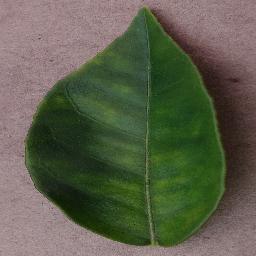
Label: Orange___Haunglongbing_(Citrus_greening)